Right of initiative (legislative)

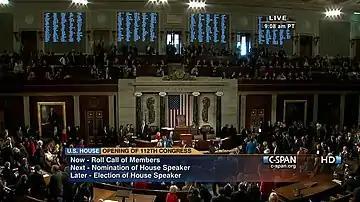
Opening of the 112th Congress in the House of Representatives chamber, January 5, 2011

Section 1 is a vesting clause that bestows federal legislative power exclusively to Congress. Similar clauses are found in Article II, which confers executive power upon the president alone, and Article III, which grants judicial power solely to the federal judiciary. These three articles create a separation of powers among the three branches of the federal government. This separation of powers, by which each branch may exercise only its own constitutional powers and no others, is fundamental to the idea of a limited government accountable to the people.